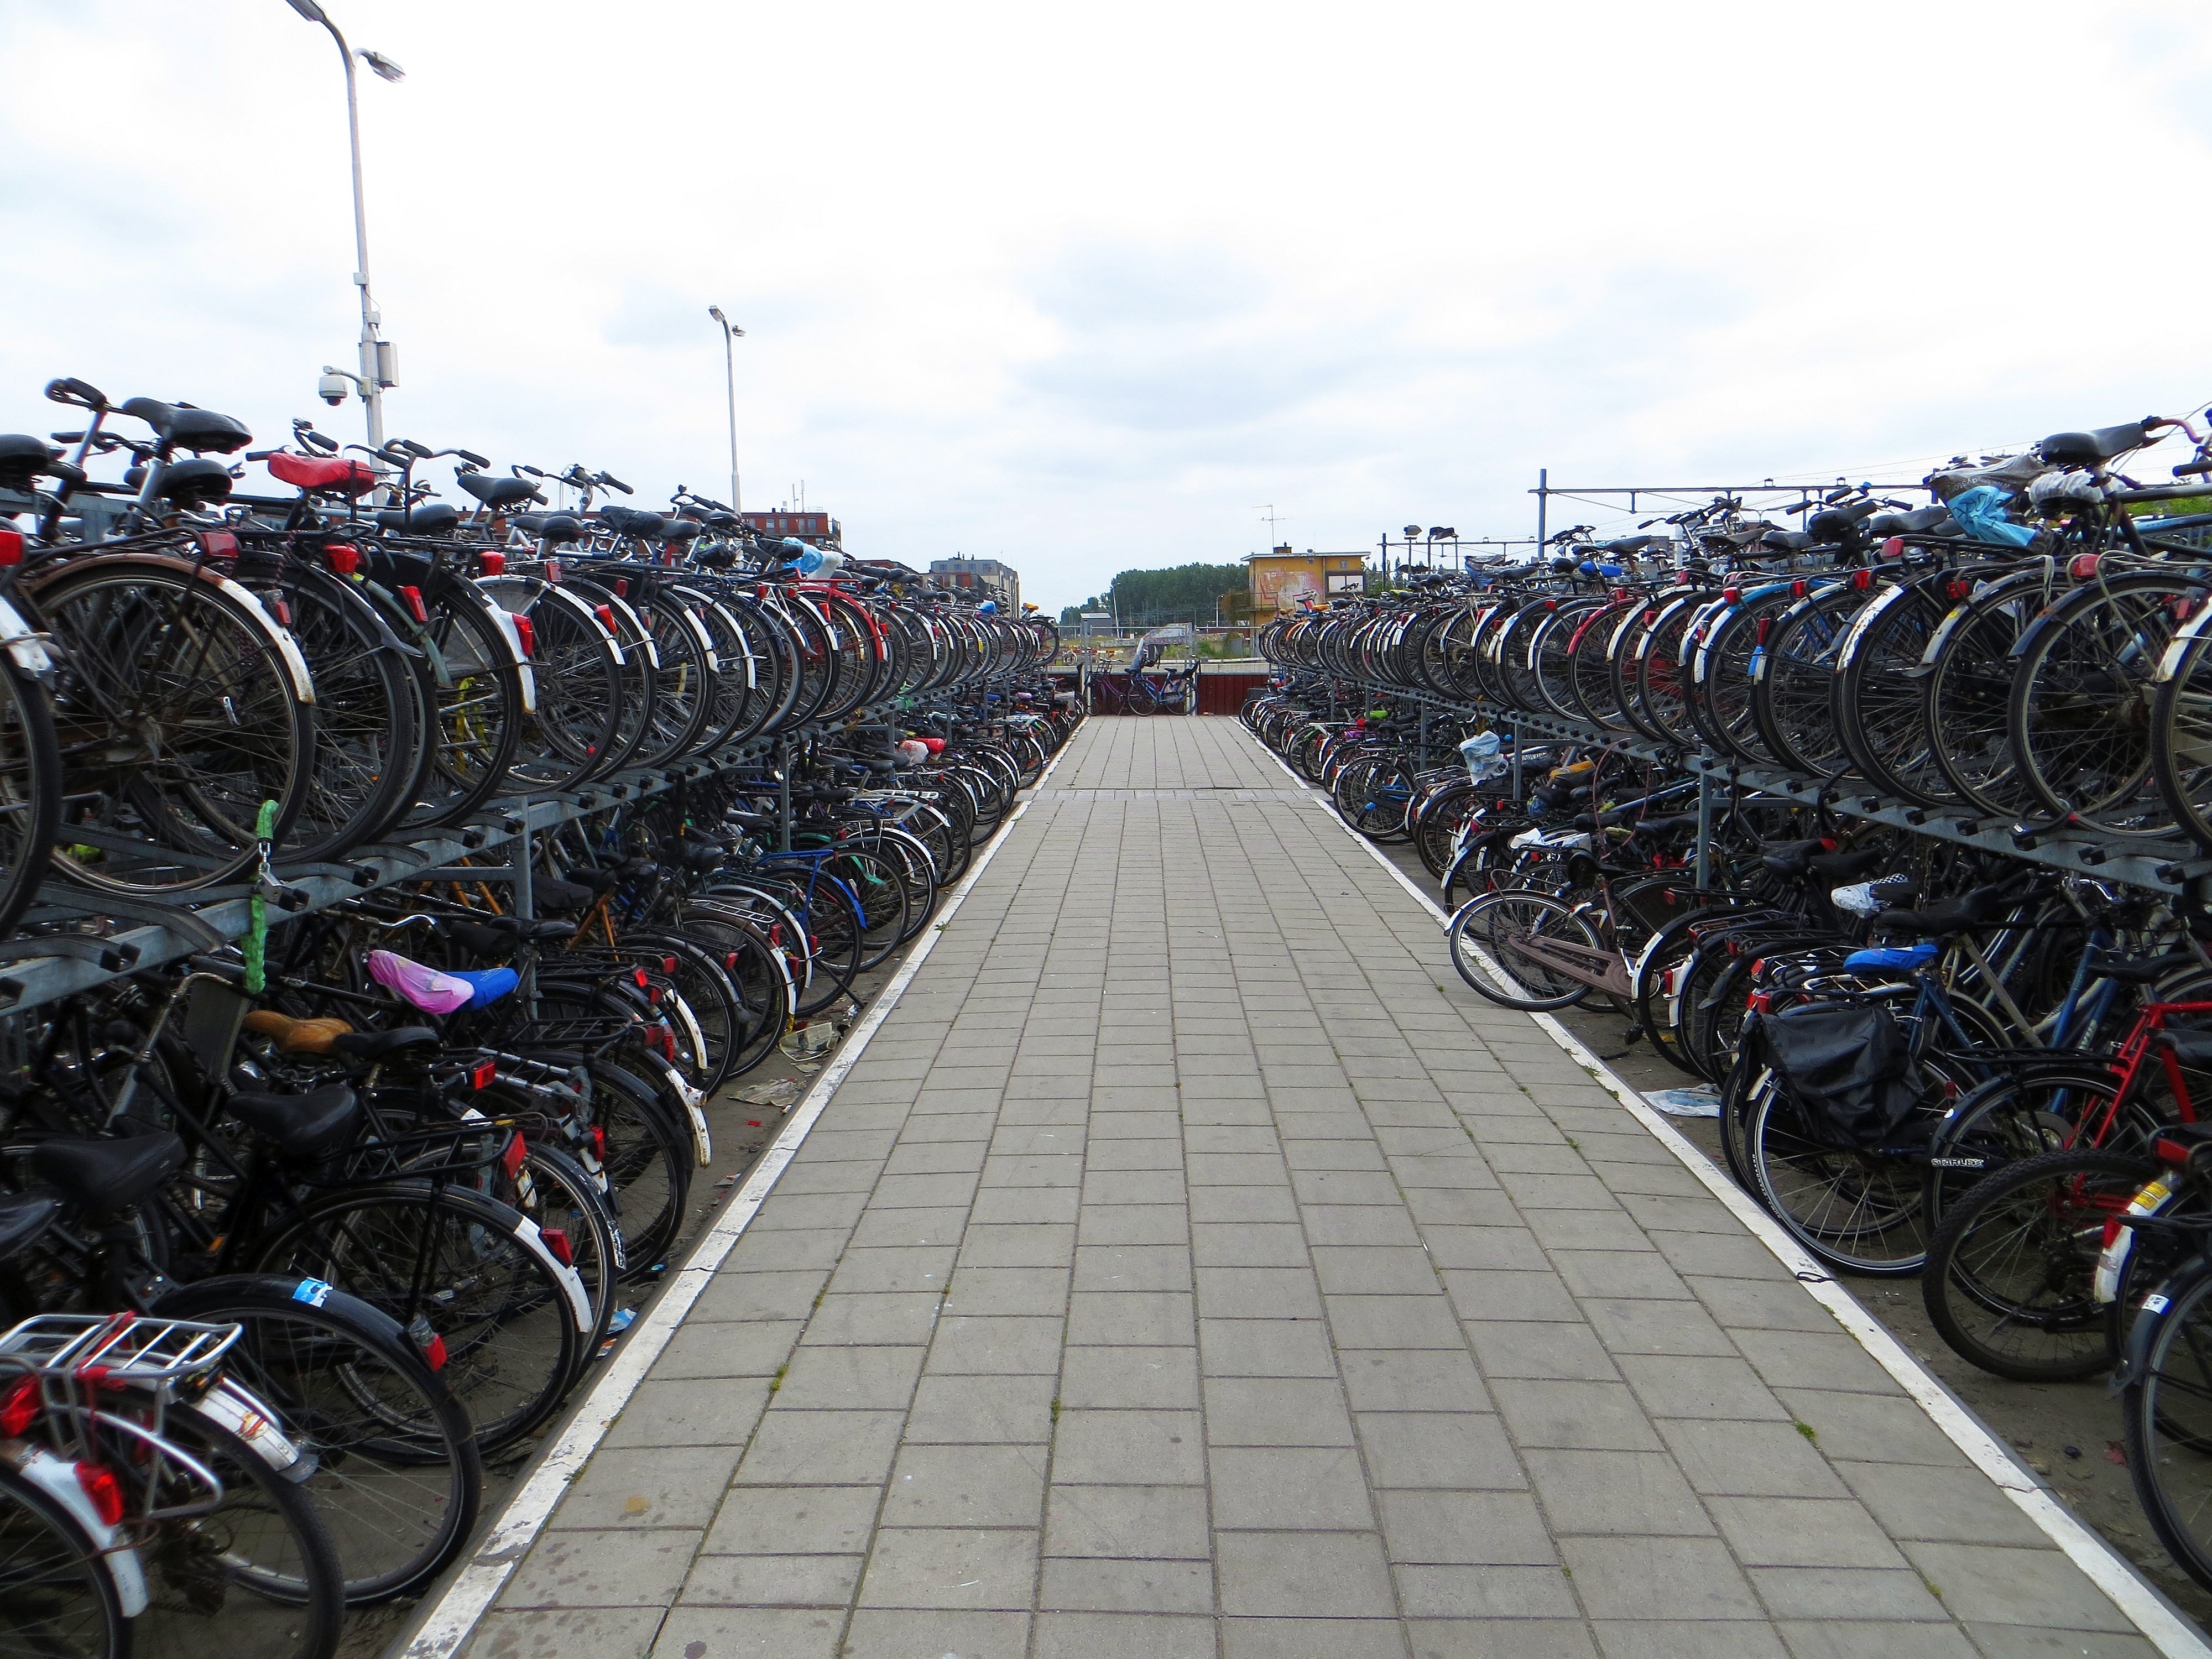
outdoor, structure, street, retro, town, bicycle, city, urban, walkway, summer, travel, transportation, transport, europe, vehicle, ride, rack, historic, stadium, cycle, cycling, race, holland, netherlands, dutch, racing, bikes, race track, european, delft, sport venue, bicycle racing, traffic congestion, endurance sports